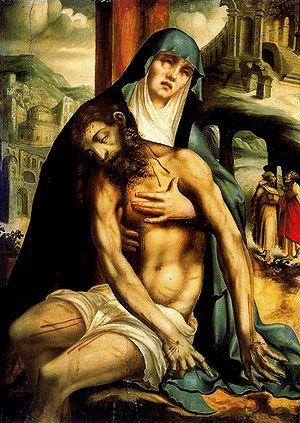
La Mater dolorosa ou mère de douleur est un thème universel auquel une branche du christianisme a donné une valeur de référence en en faisant un point marquant de la dévotion mariale dans une spiritualité de la compassion. L'art religieux, particulièrement dans les pays catholiques et orthodoxes qui font une place éminente à la Vierge, a fait de ce contrepoint dramatique aux thèmes religieux, plus joyeux, de la Nativité et de la Vierge à l'enfant un sujet récurrent pendant plusieurs siècles, particulièrement du XIVᵉ au XVIIᵉ siècle.